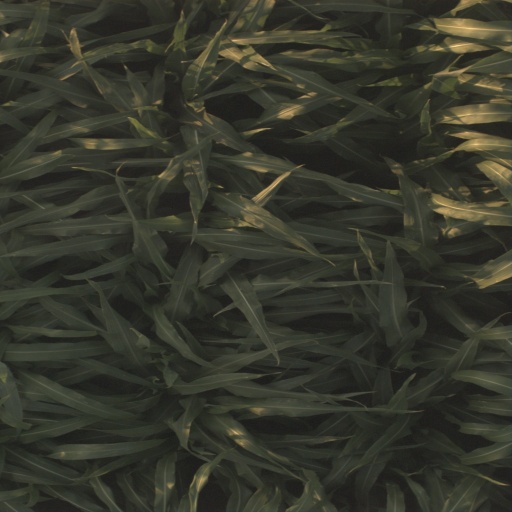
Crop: sorghum